Federico da Montefeltro

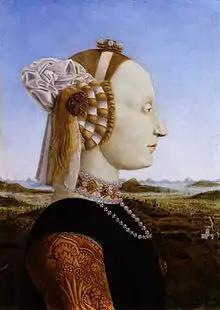

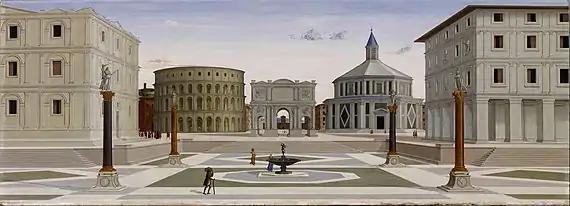
This painting by Fra Carneval, representing an ideal Roman city, was commissioned for the palace of Montefeltro.

However, after the death of his beloved second wife Battista Sforza (daughter of Elisabetta Malatesta and Alessandro Sforza), who died from pneumonia after giving birth to their seventh child at 25 years old, he spent much of his time in the magnificent palace in Urbino. The Duke had lost the mate he described as "the delight of my public and private hours"; a contemporary, speaking of their relationship, had called them two souls in one body. In 1482 he was called to command the army of Ercole I of Ferrara in his war against Venice, but was struck by fever and died in Ferrara in September.